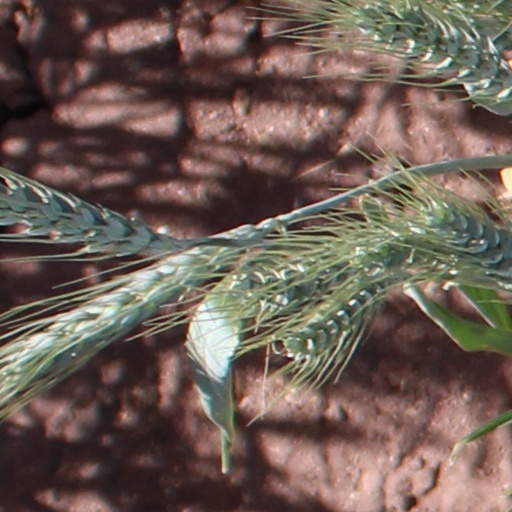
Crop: wheat